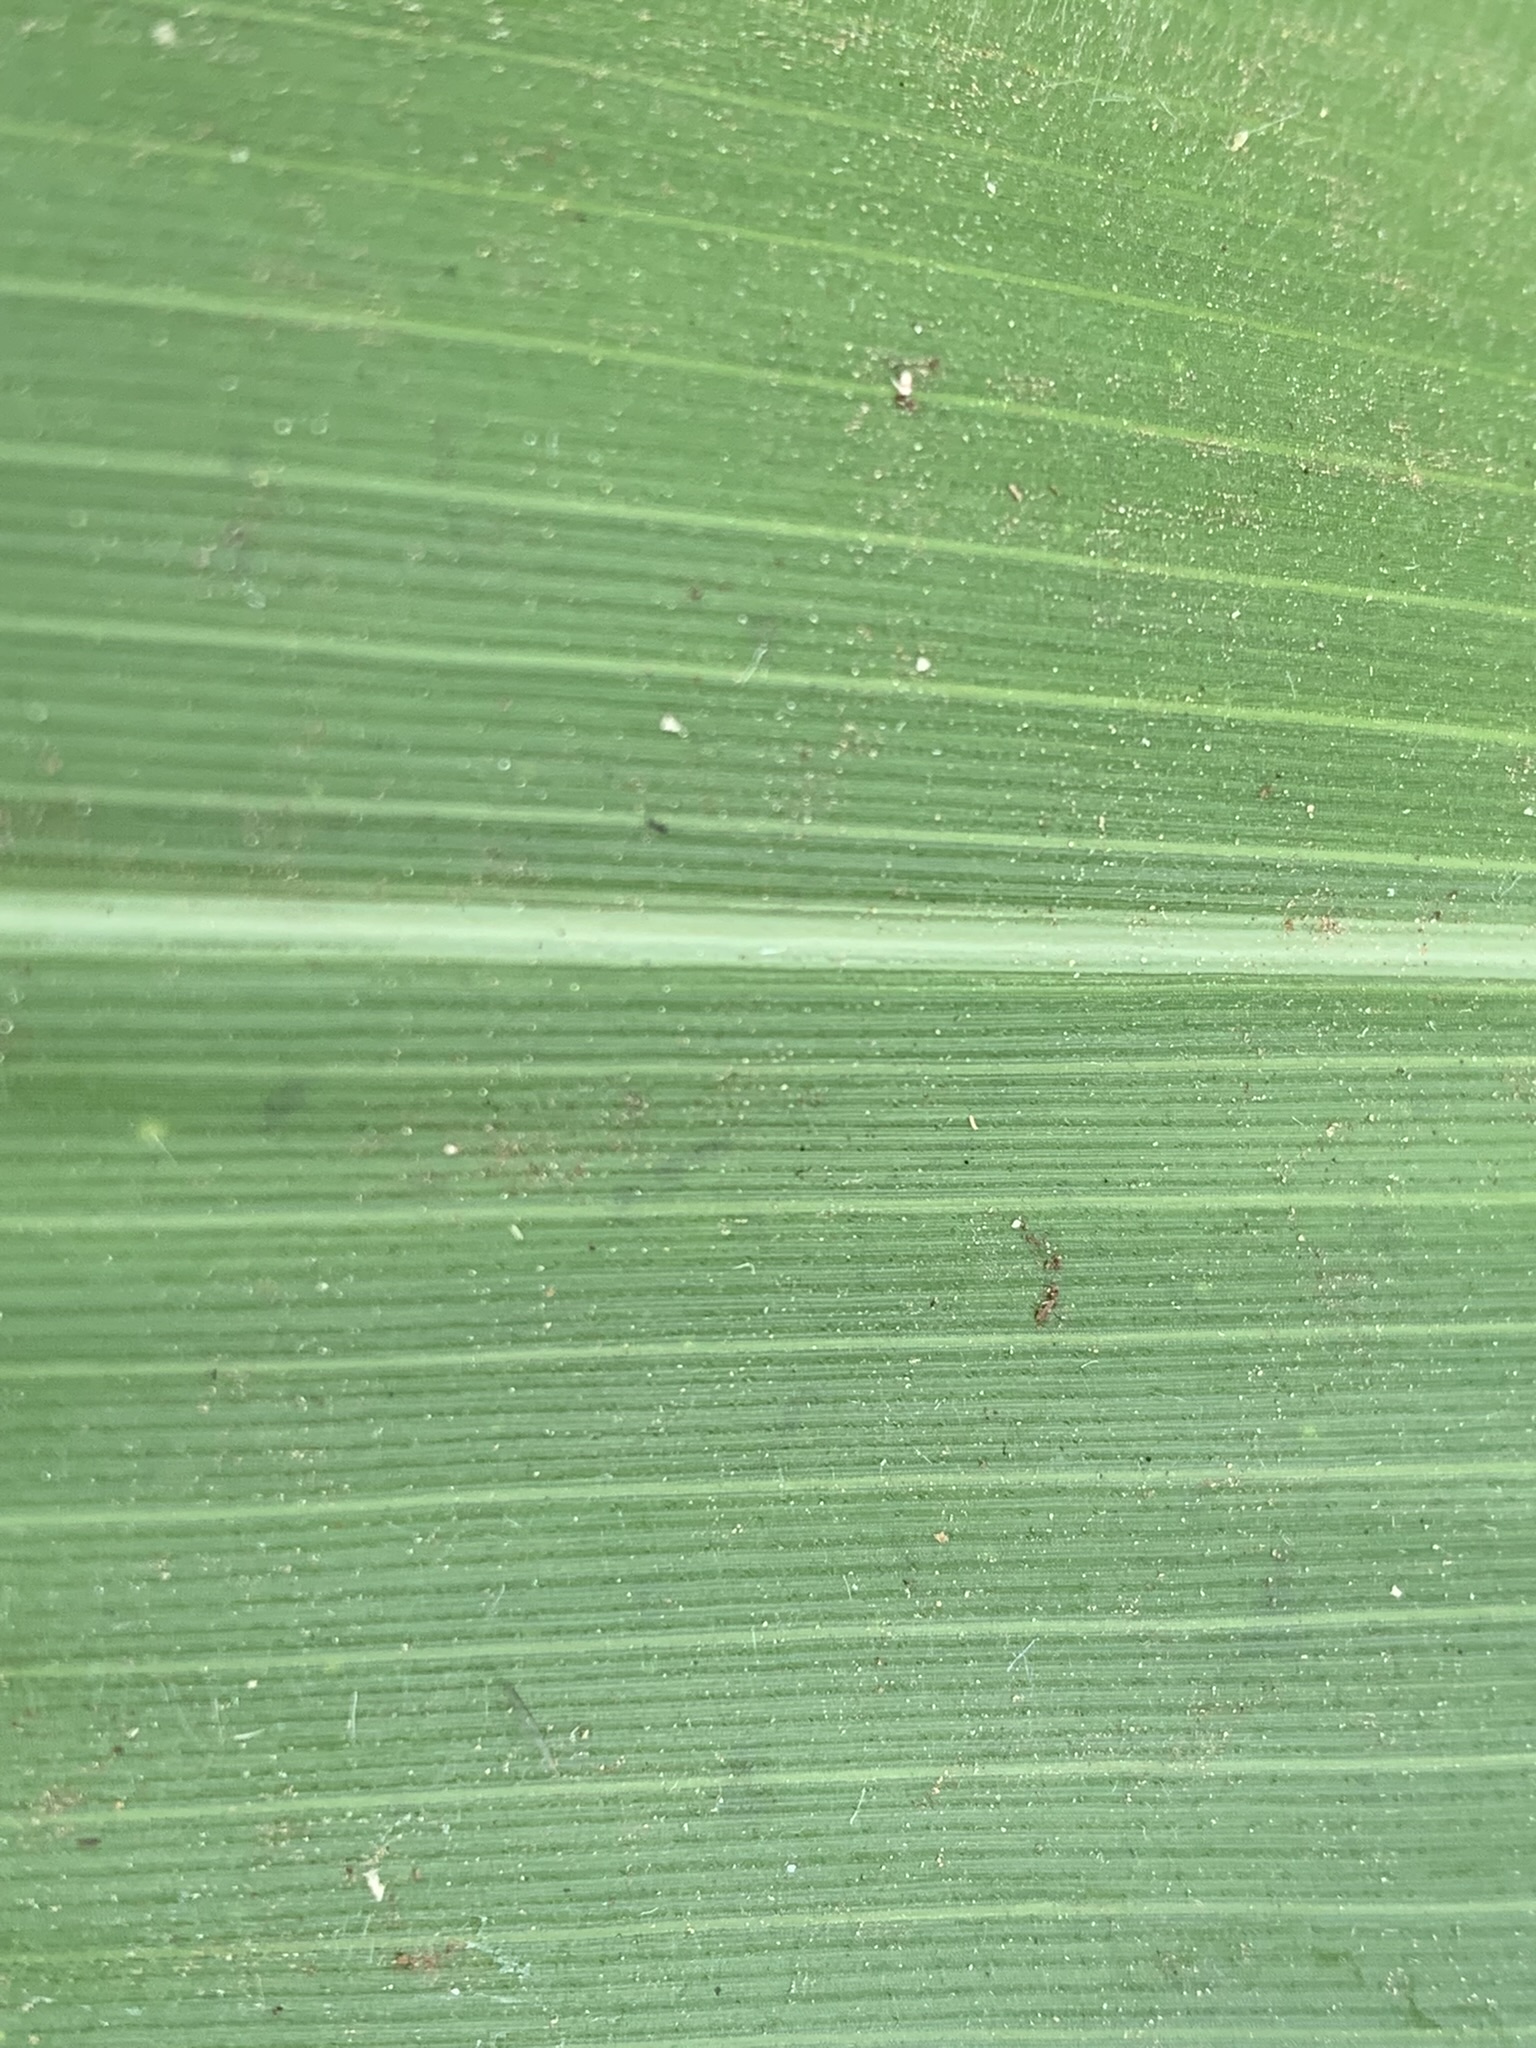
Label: Healthy